Sports in Puerto Rico

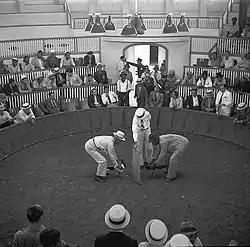
Puerto Rican cockfighting ring, circa 1937

Unlike in most states of the United States, cockfighting was legal in Puerto Rico until 2018, and there are many places that draw large crowds to see bantams fighting every weekend. It is known as the Gentleman's Sport due to the common practice of wagers being a verbal contract between two individuals and may range from $1 to thousands of dollars. Across the world, Puerto Rico has been seen as the largest capital for the controversial sport, as it is incredibly popular and often televised as other sports are. Roosters are specially bred to fight, first entering the ring between one and two years of age.